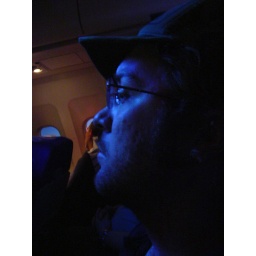
by the light of the airplane television